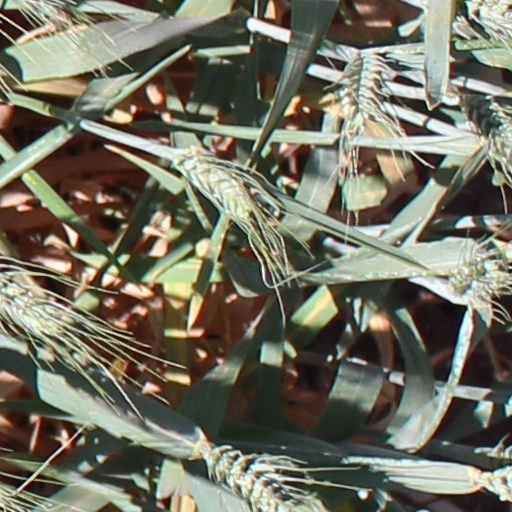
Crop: wheat